Tonislav Yordanov

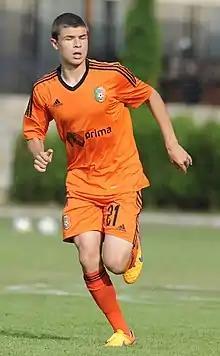

Tonislav Yordanov (born 27 November 1998) is a Bulgarian professional footballer who plays as a forward for Kisvárda.